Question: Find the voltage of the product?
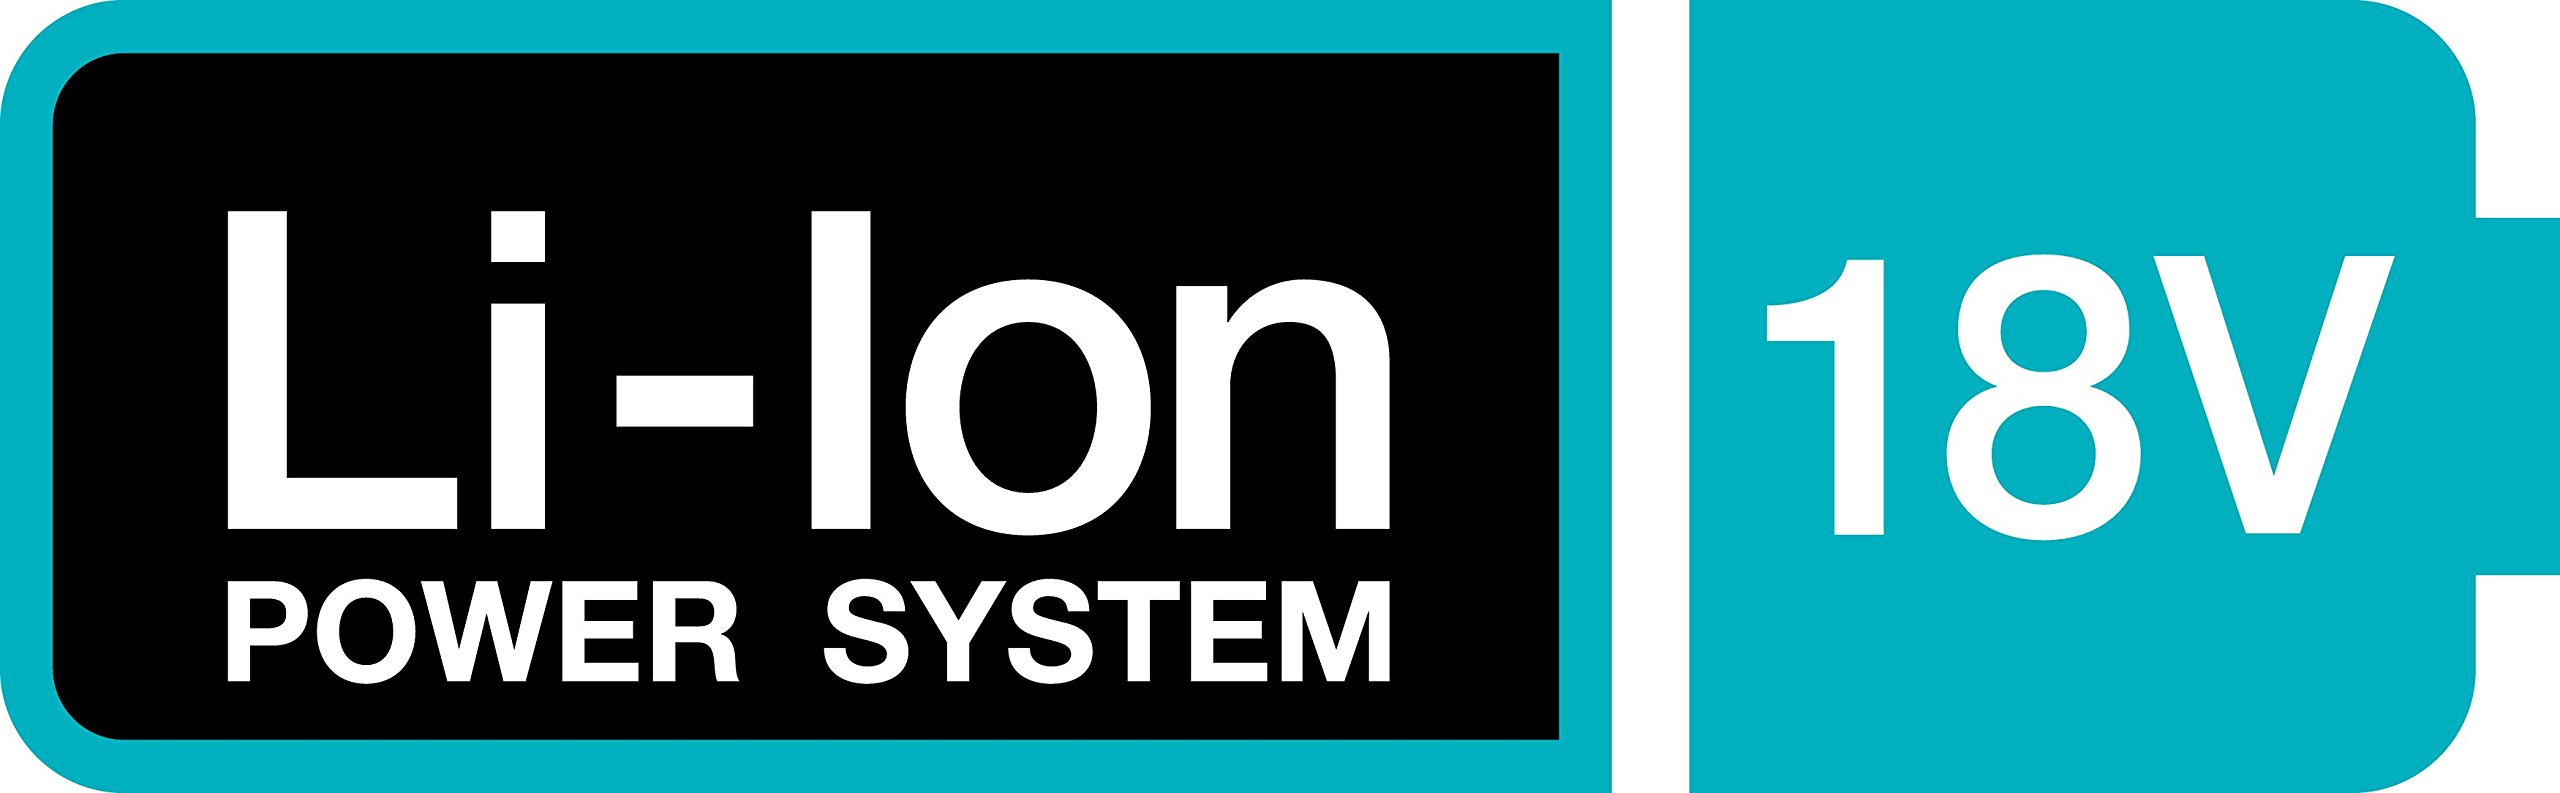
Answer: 18.0 volt